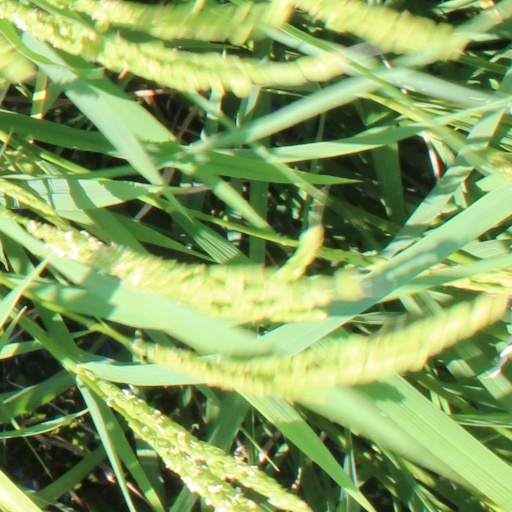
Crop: rice